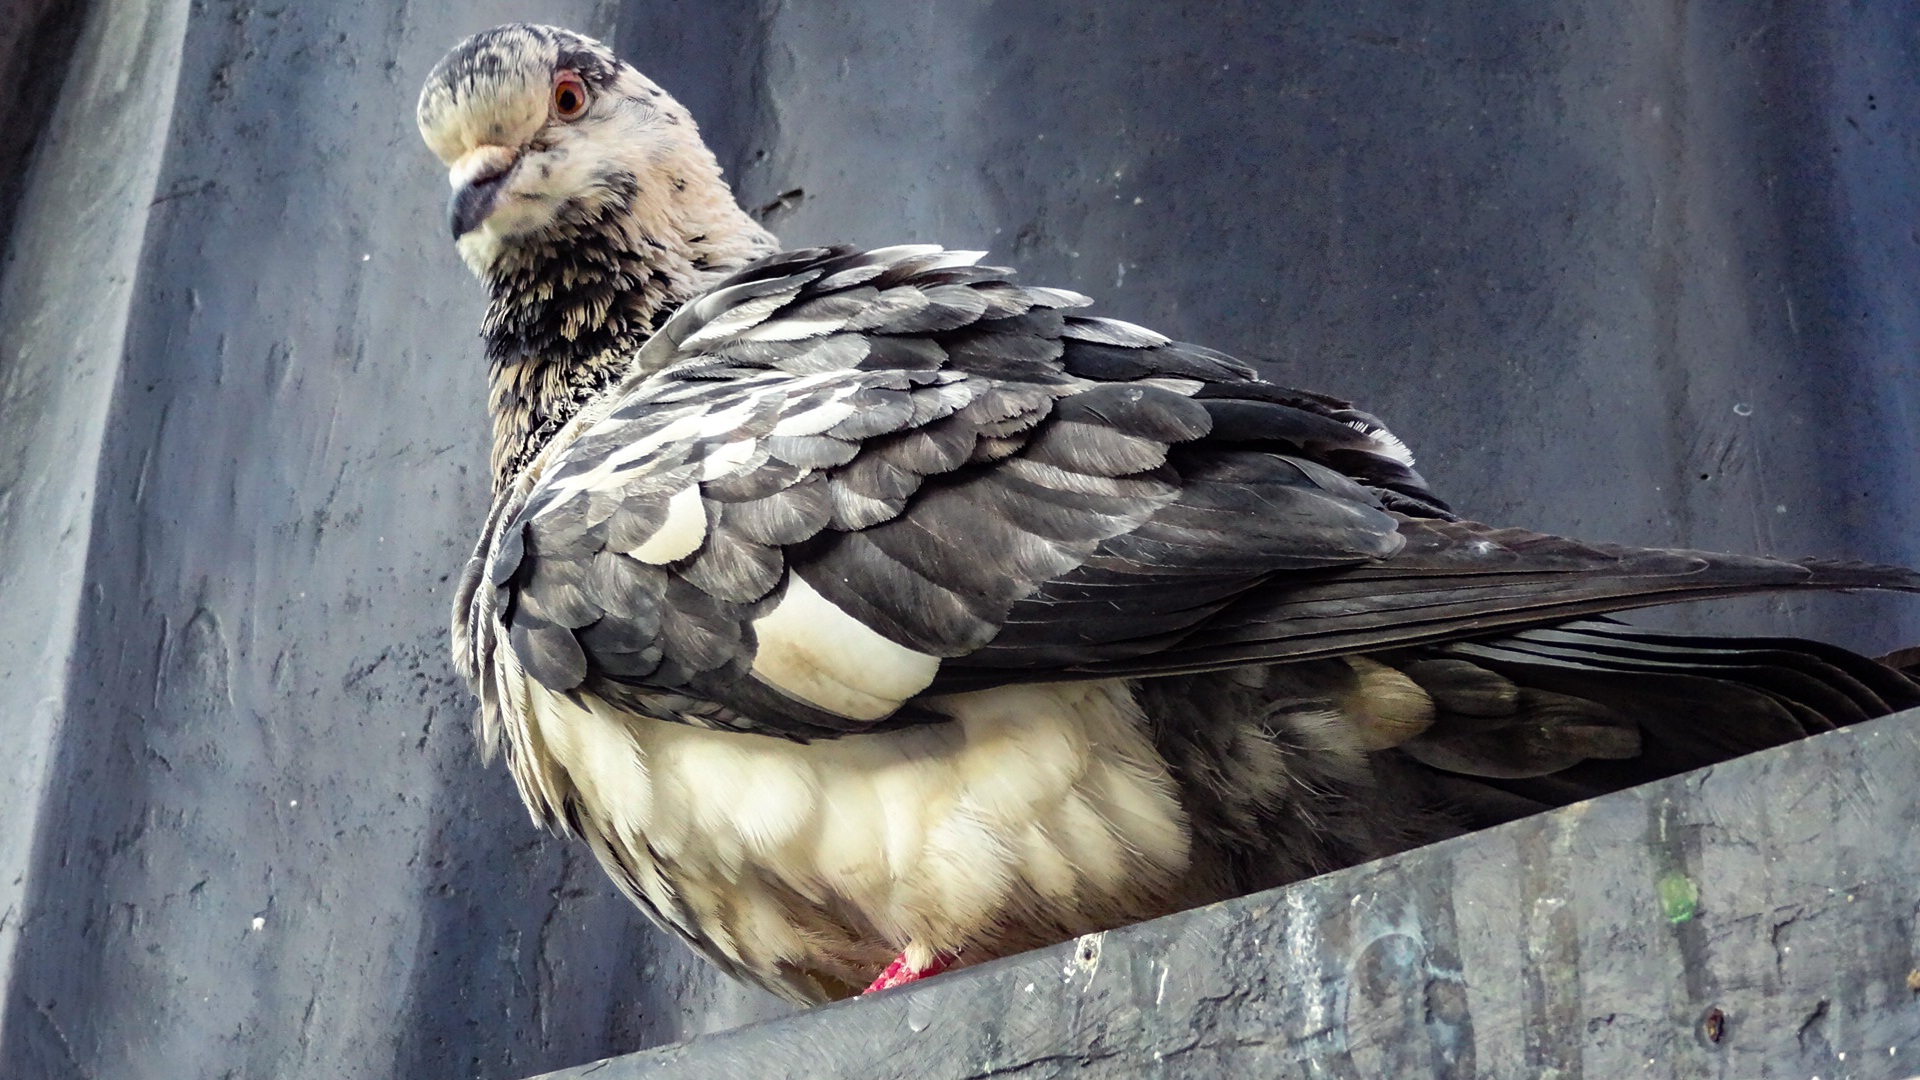
nature, bird, wing, street, monument, wildlife, beak, black, fauna, pigeons, pigeon, animals, vertebrate, greece, migration, water bird, athens, wood pigeon, little birds, pigeons and doves